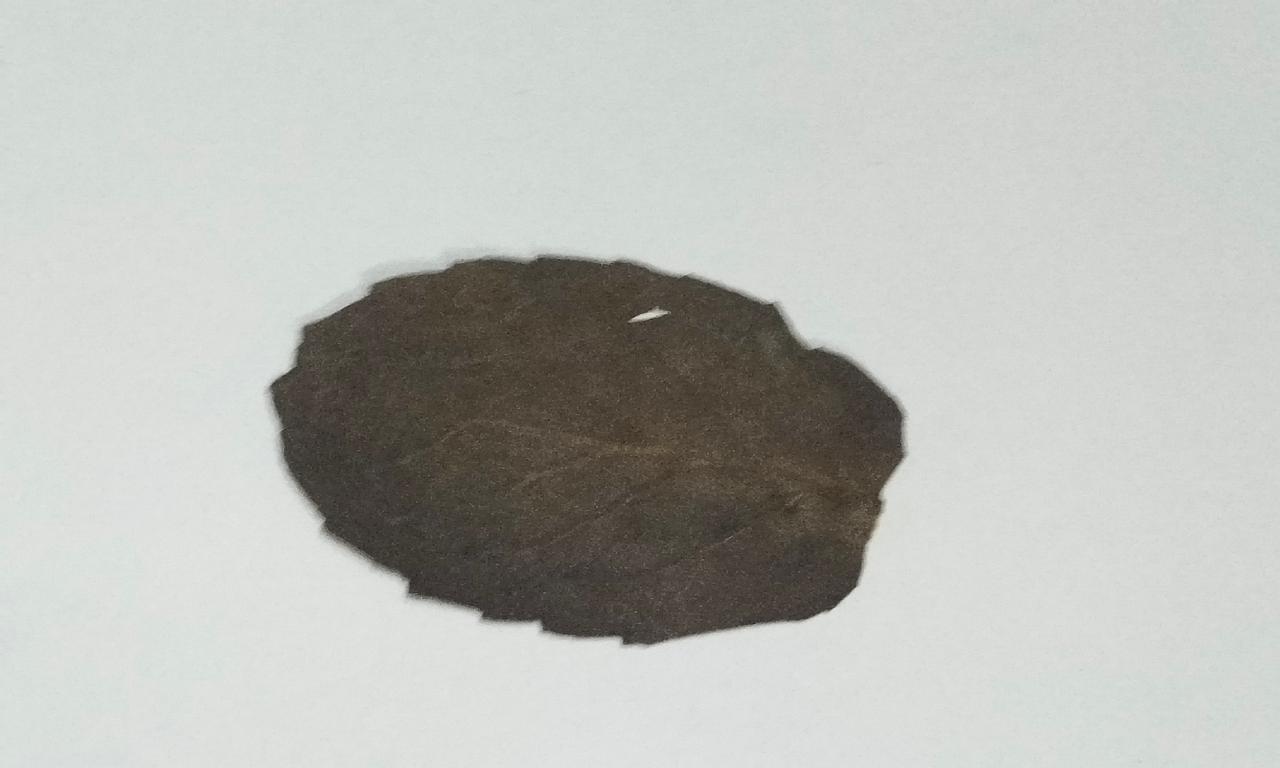
Label: Dried